Newcastle-upon-Tyne (UK Parliament constituency)

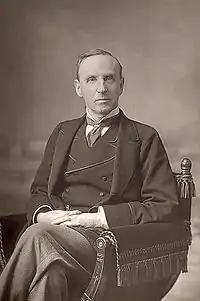
John Morley

Morley was appointed Chief Secretary to the Lord Lieutenant of Ireland, requiring a by-election.